Frank Sturgis

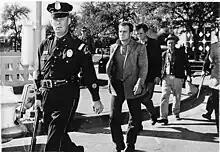
The Three Tramps, Sturgis allegedly the one in the middle

After leaving prison, Sturgis served as a Miami police informant and continued providing intelligence on the anti-Castro activities of Dr. Orlando Bosch.